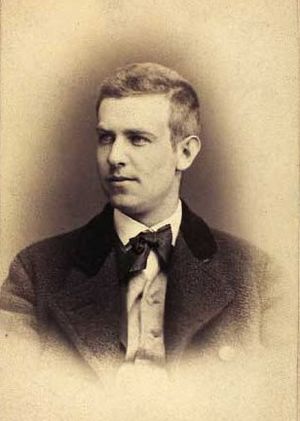
Rudolf Bissen
Rudolf Bissen